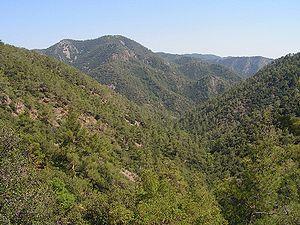
Cet article recense les sites inscrits au patrimoine mondial à Chypre.
Le mont Olympe, ou Chionistra, est le point culminant de Chypre et s'élève à 1 952 mètres d'altitude. Il fait partie du massif Troodos.